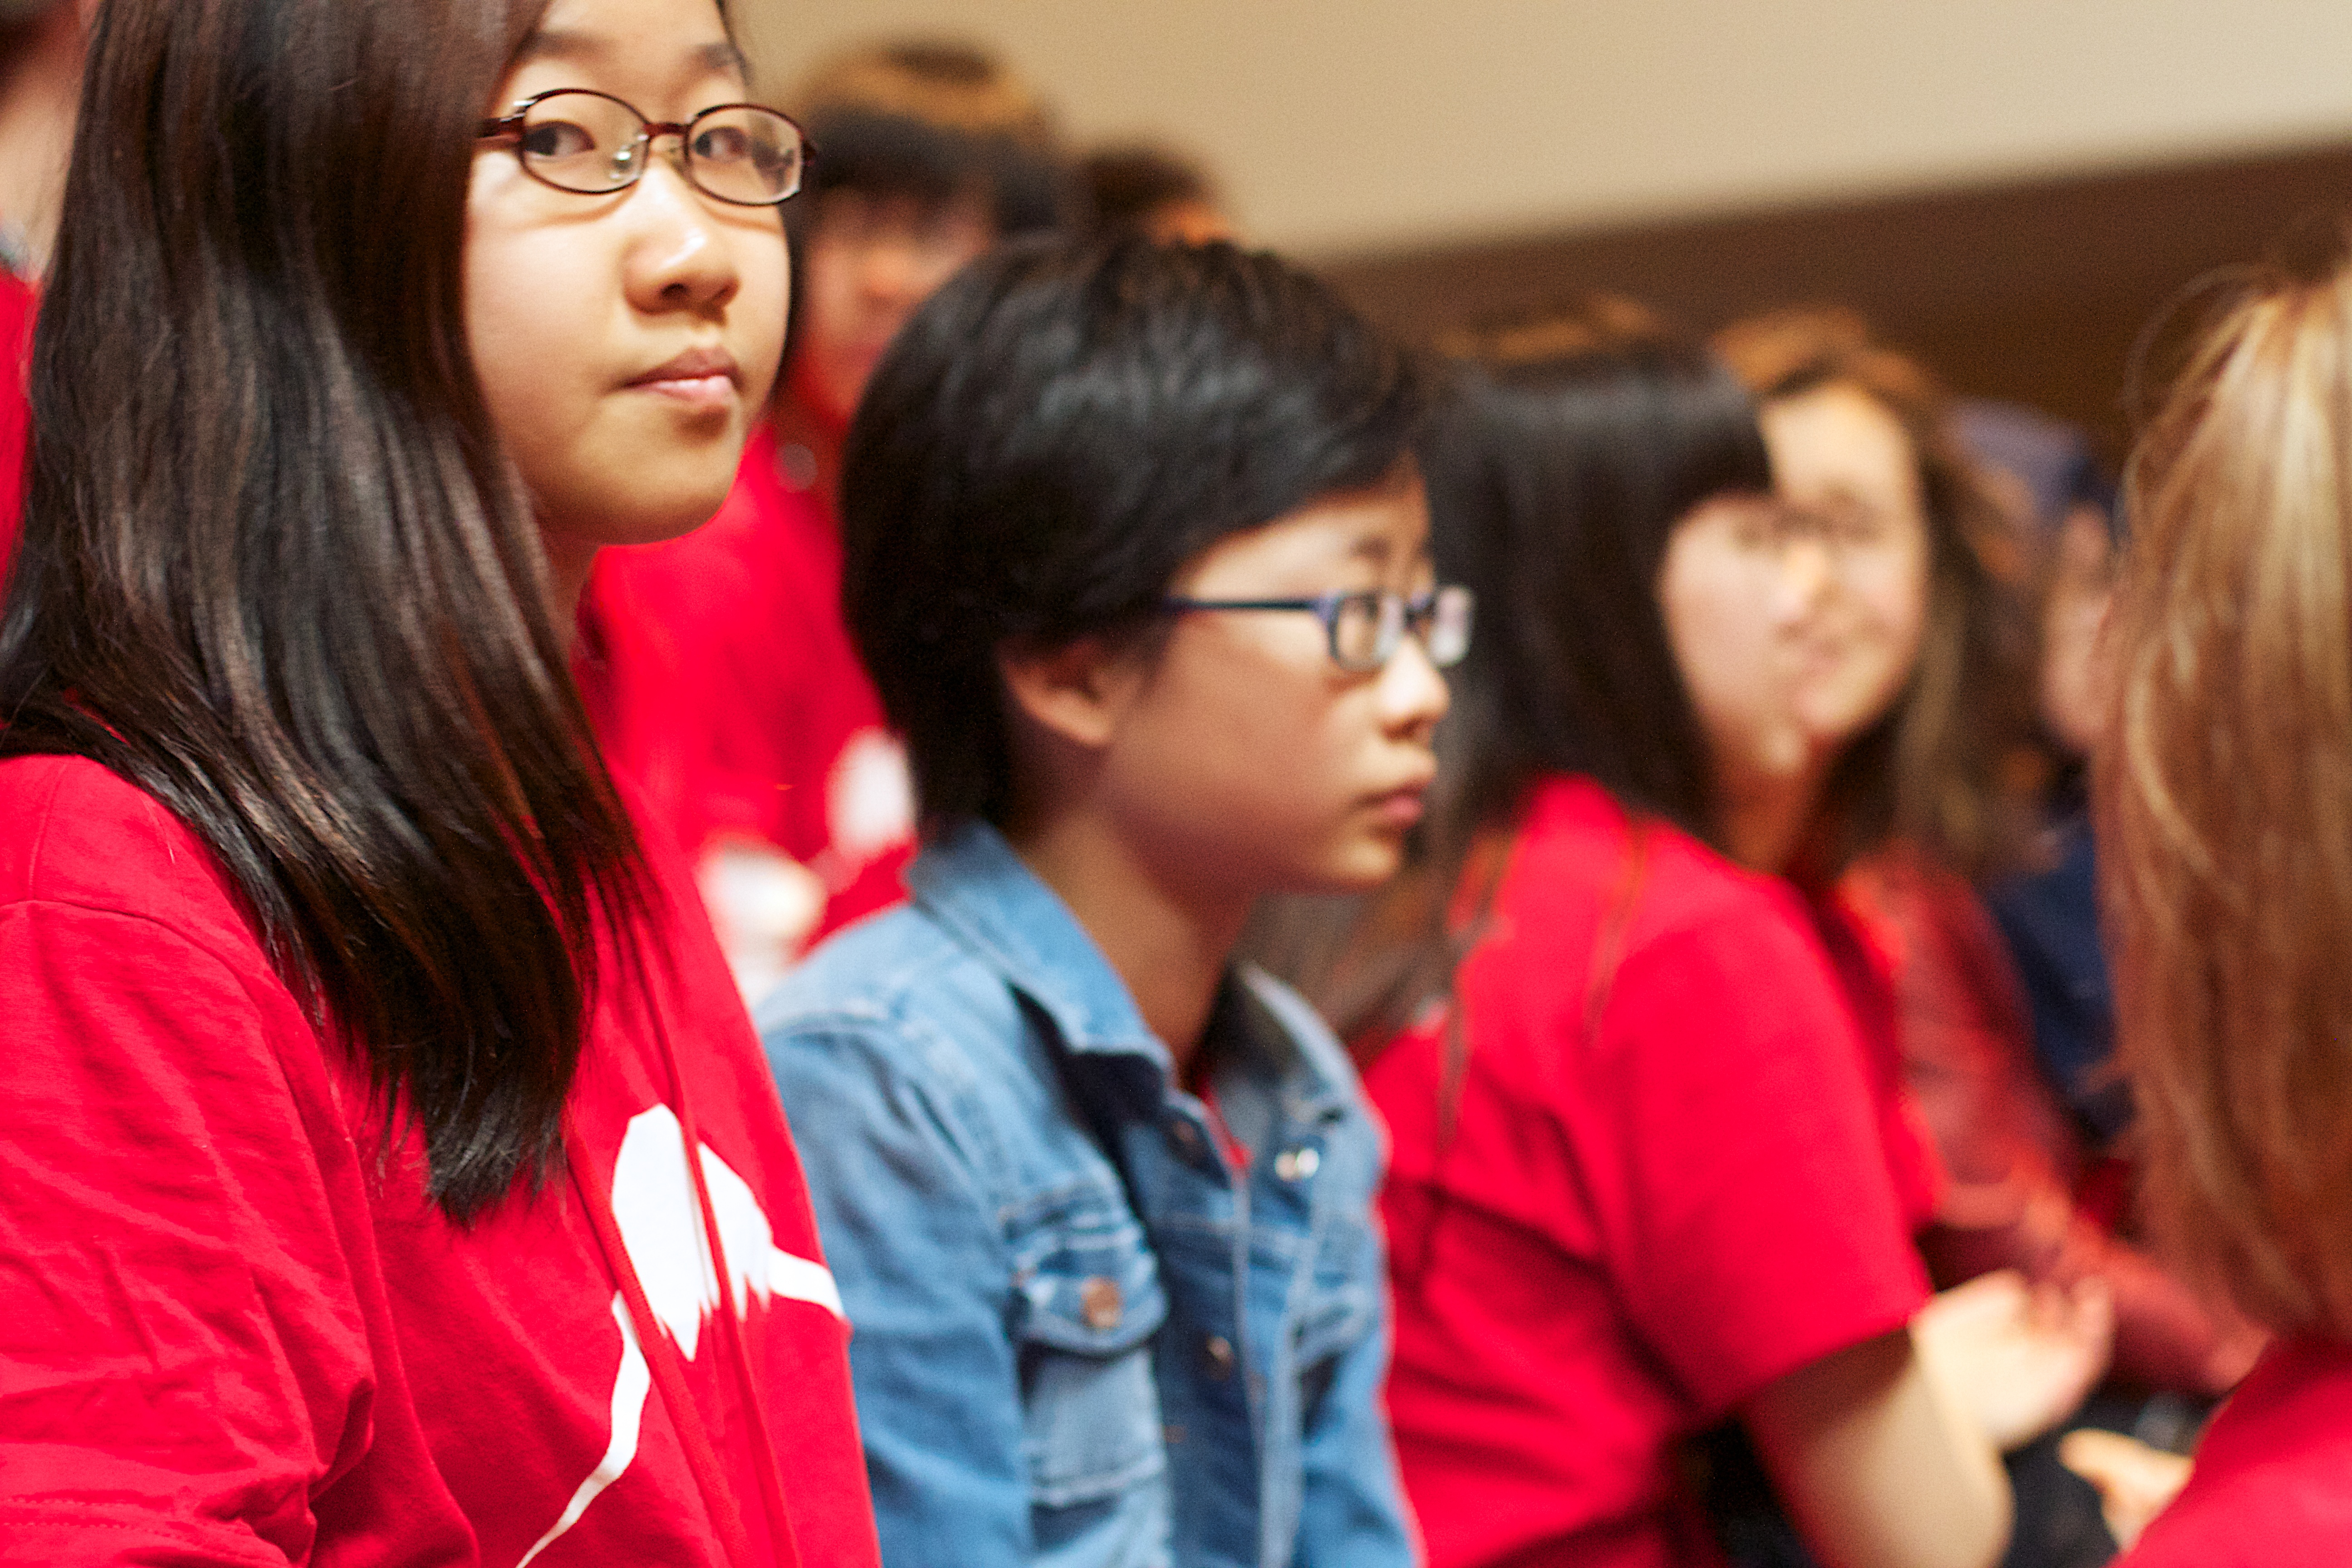
person, people, red, youth, student, education, flatclass2013, interaction